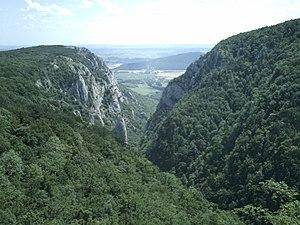
Zádiel est un village de Slovaquie situé dans la région de Košice.
Les monts Métallifères slovaques, appartenant aux Carpates occidentales, constituent la chaîne de montagne la plus étendue de Slovaquie. Ils s'effacent au sud des Tatras inférieures et recouvrent pratiquement la moitié sud de la Slovaquie centrale. D'une altitude inférieure à celle des Tatras, ils revêtent pour le pays une plus grande importance, de par leurs richesses naturelles et les mines.